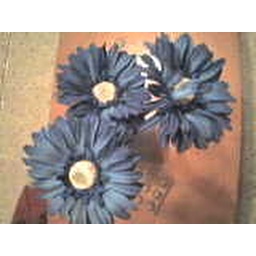
blue flower by candy